Prehistoric Southern Africa

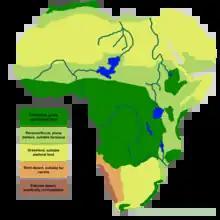
Africa in 5000 BCE

Three Later Stone Age hunter-gatherers carried ancient DNA similar to Khoisan-speaking hunter-gatherers. Prior to the Bantu migration into the region, as evidenced by ancient DNA from Botswana, East African herders migrated into Southern Africa. Out of four Iron Age Bantu agriculturalists of West African origin, two earlier agriculturalists carried ancient DNA similar to Tsonga and Venda peoples and the two later agriculturalists carried ancient DNA similar to Nguni people; this indicates that there were various movements of peoples in the overall Bantu migration, which resulted in increased interaction and admixing between Bantu-speaking peoples and Khoisan-speaking peoples. At Xaro, in Botswana, there were two individuals, dated to the Early Iron Age (1400 BP); one carried haplogroups E1b1a1a1c1a and L3e1a2, and another carried haplogroups E1b1b1b2b (E-M293, E-CTS10880) and L0k1a2. At Taukome, in Botswana, an individual, dated to the Early Iron Age (1100 BP), carried haplogroups E1b1a1 (E-M2, E-Z1123) and L0d3b1. At Nqoma, in Botswana, an individual, dated to the Early Iron Age (900 BP), carried haplogroup L2a1f.